Arc de Triomphe

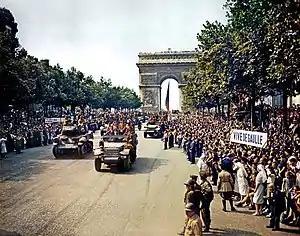
Free French forces on parade after the liberation of Paris on 26 August 1944.

On 7 August 1919 three weeks after the Paris victory parade in 1919 (marking the end of hostilities in World War I), Charles Godefroy flew his Nieuport biplane under the arch's primary vault, with the event captured on newsreel. Jean Navarre was the pilot who was tasked to make the flight, but he died on 10 July 1919 when he crashed near Villacoublay while training for the flight.